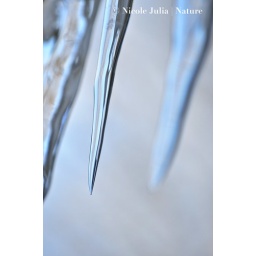
Ice catching the blue in the sky after the winter storm.